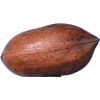
Label: nut_pecan